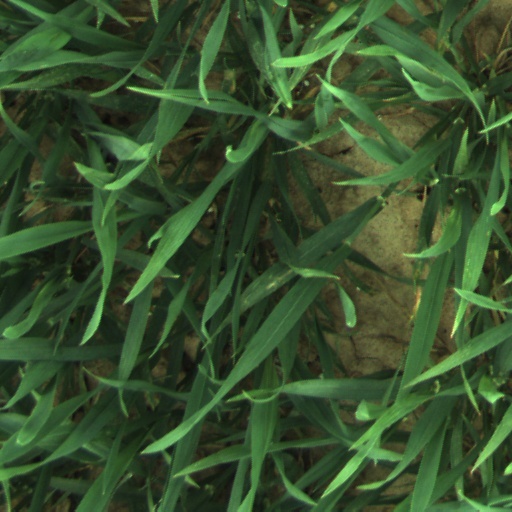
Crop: wheat